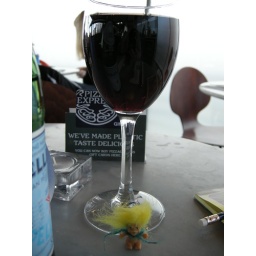
trust me, I should have bought a bottle and put a straw in (the water is mine)